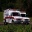
Label: ambulance